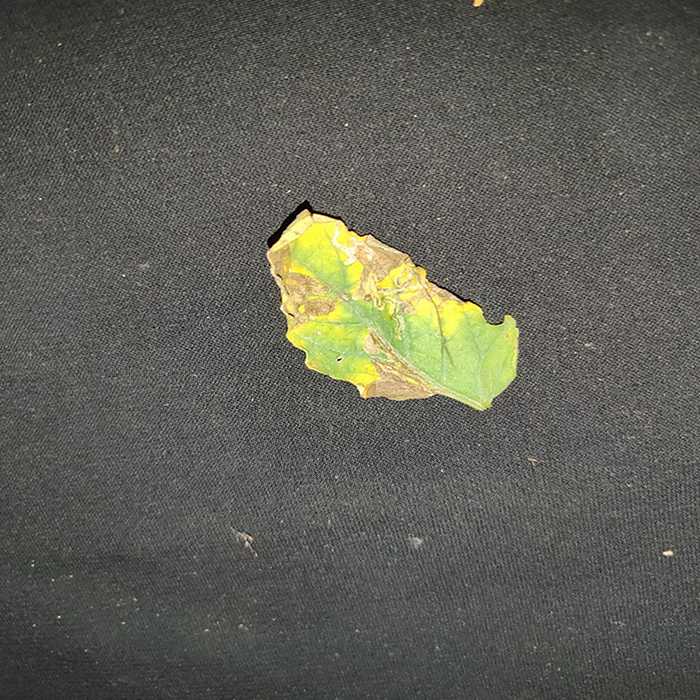
Plant: Tomato
Label: Tomato Bacterial spot